Cat and Mouse (2003 film)

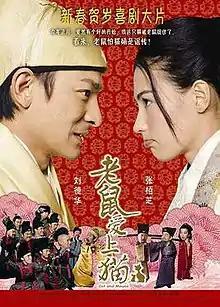

Cat and Mouse is a 2003 Hong Kong "wuxia" romantic comedy film directed by Gordon Chan, and starring Andy Lau, Anthony Wong and Cecilia Cheung. The film is loosely based on the 19th century novel, "The Seven Heroes and Five Gallants" by Shi Yukun.